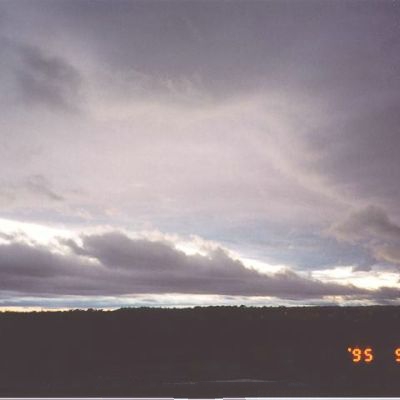
Cloud type: Stratus (St)